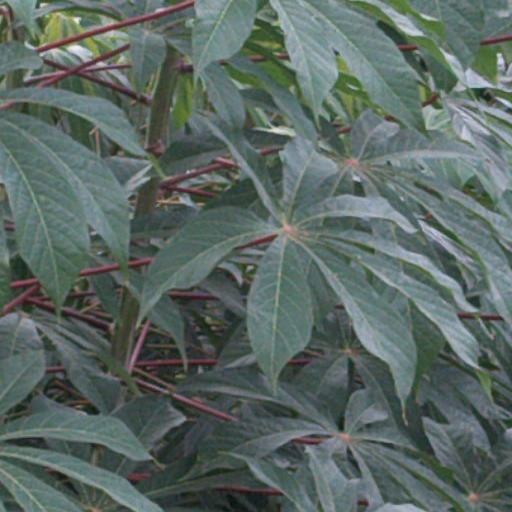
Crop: cassava